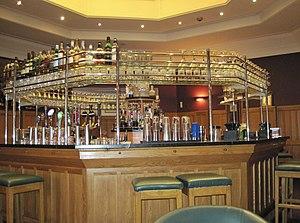
Le Clarence Hotel est un hôtel quatre étoiles de 51 chambres situé au 6-8 Wellington Quay, à Dublin en Irlande. Il est situé dans le quartier de Temple Bar, en bordure de la Liffey. Construit en 1852, il a été racheté par Bono et The Edge, le chanteur et le guitariste de U2, avec leurs partenaires commerciaux, en 1992. L'hôtel a ensuite été rénové en 1996.